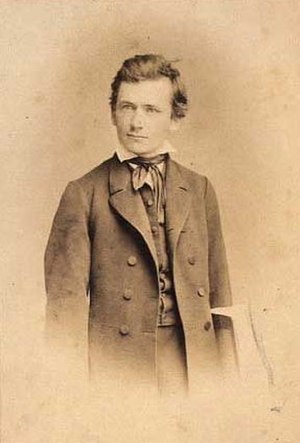
Janus la Cour
"Janus Andreas Bartholin la Cour var en dansk landskabsmaler. Ifølge kunsthistoriker Poul Anker Bech overgik La Cour de klassiske guldaldermalere, når det angik teknisk naturalisme. Det er kendetegnet for la Cour, at han aldrig malede personer ind i sine landskabsmalerier. La Cour var tro mod guldalderens malestil og modtog ikke de nye kunststrømninger i tiden. La Cour er kendt som ""stilhedens maler"" og var en af Aarhus' store sønner. I dag er en gade i Aarhus opkaldt efter La Cour.